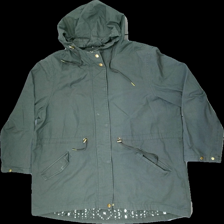
View: front
Type: Jacket
Category: Ladies
Brand: Indiska
Colors: Green
Material: 100% cotton
Cut: Regular
Size: XL
Season: All
Stains: Minor
Damage: small stain
Damage location: middle center
Damage 2: stains on pocket
Damage 2 location: bottom left
Price range: <50
Recommended usage: Recycle
Description: Green canvas jacket from Indiska. Size XL.